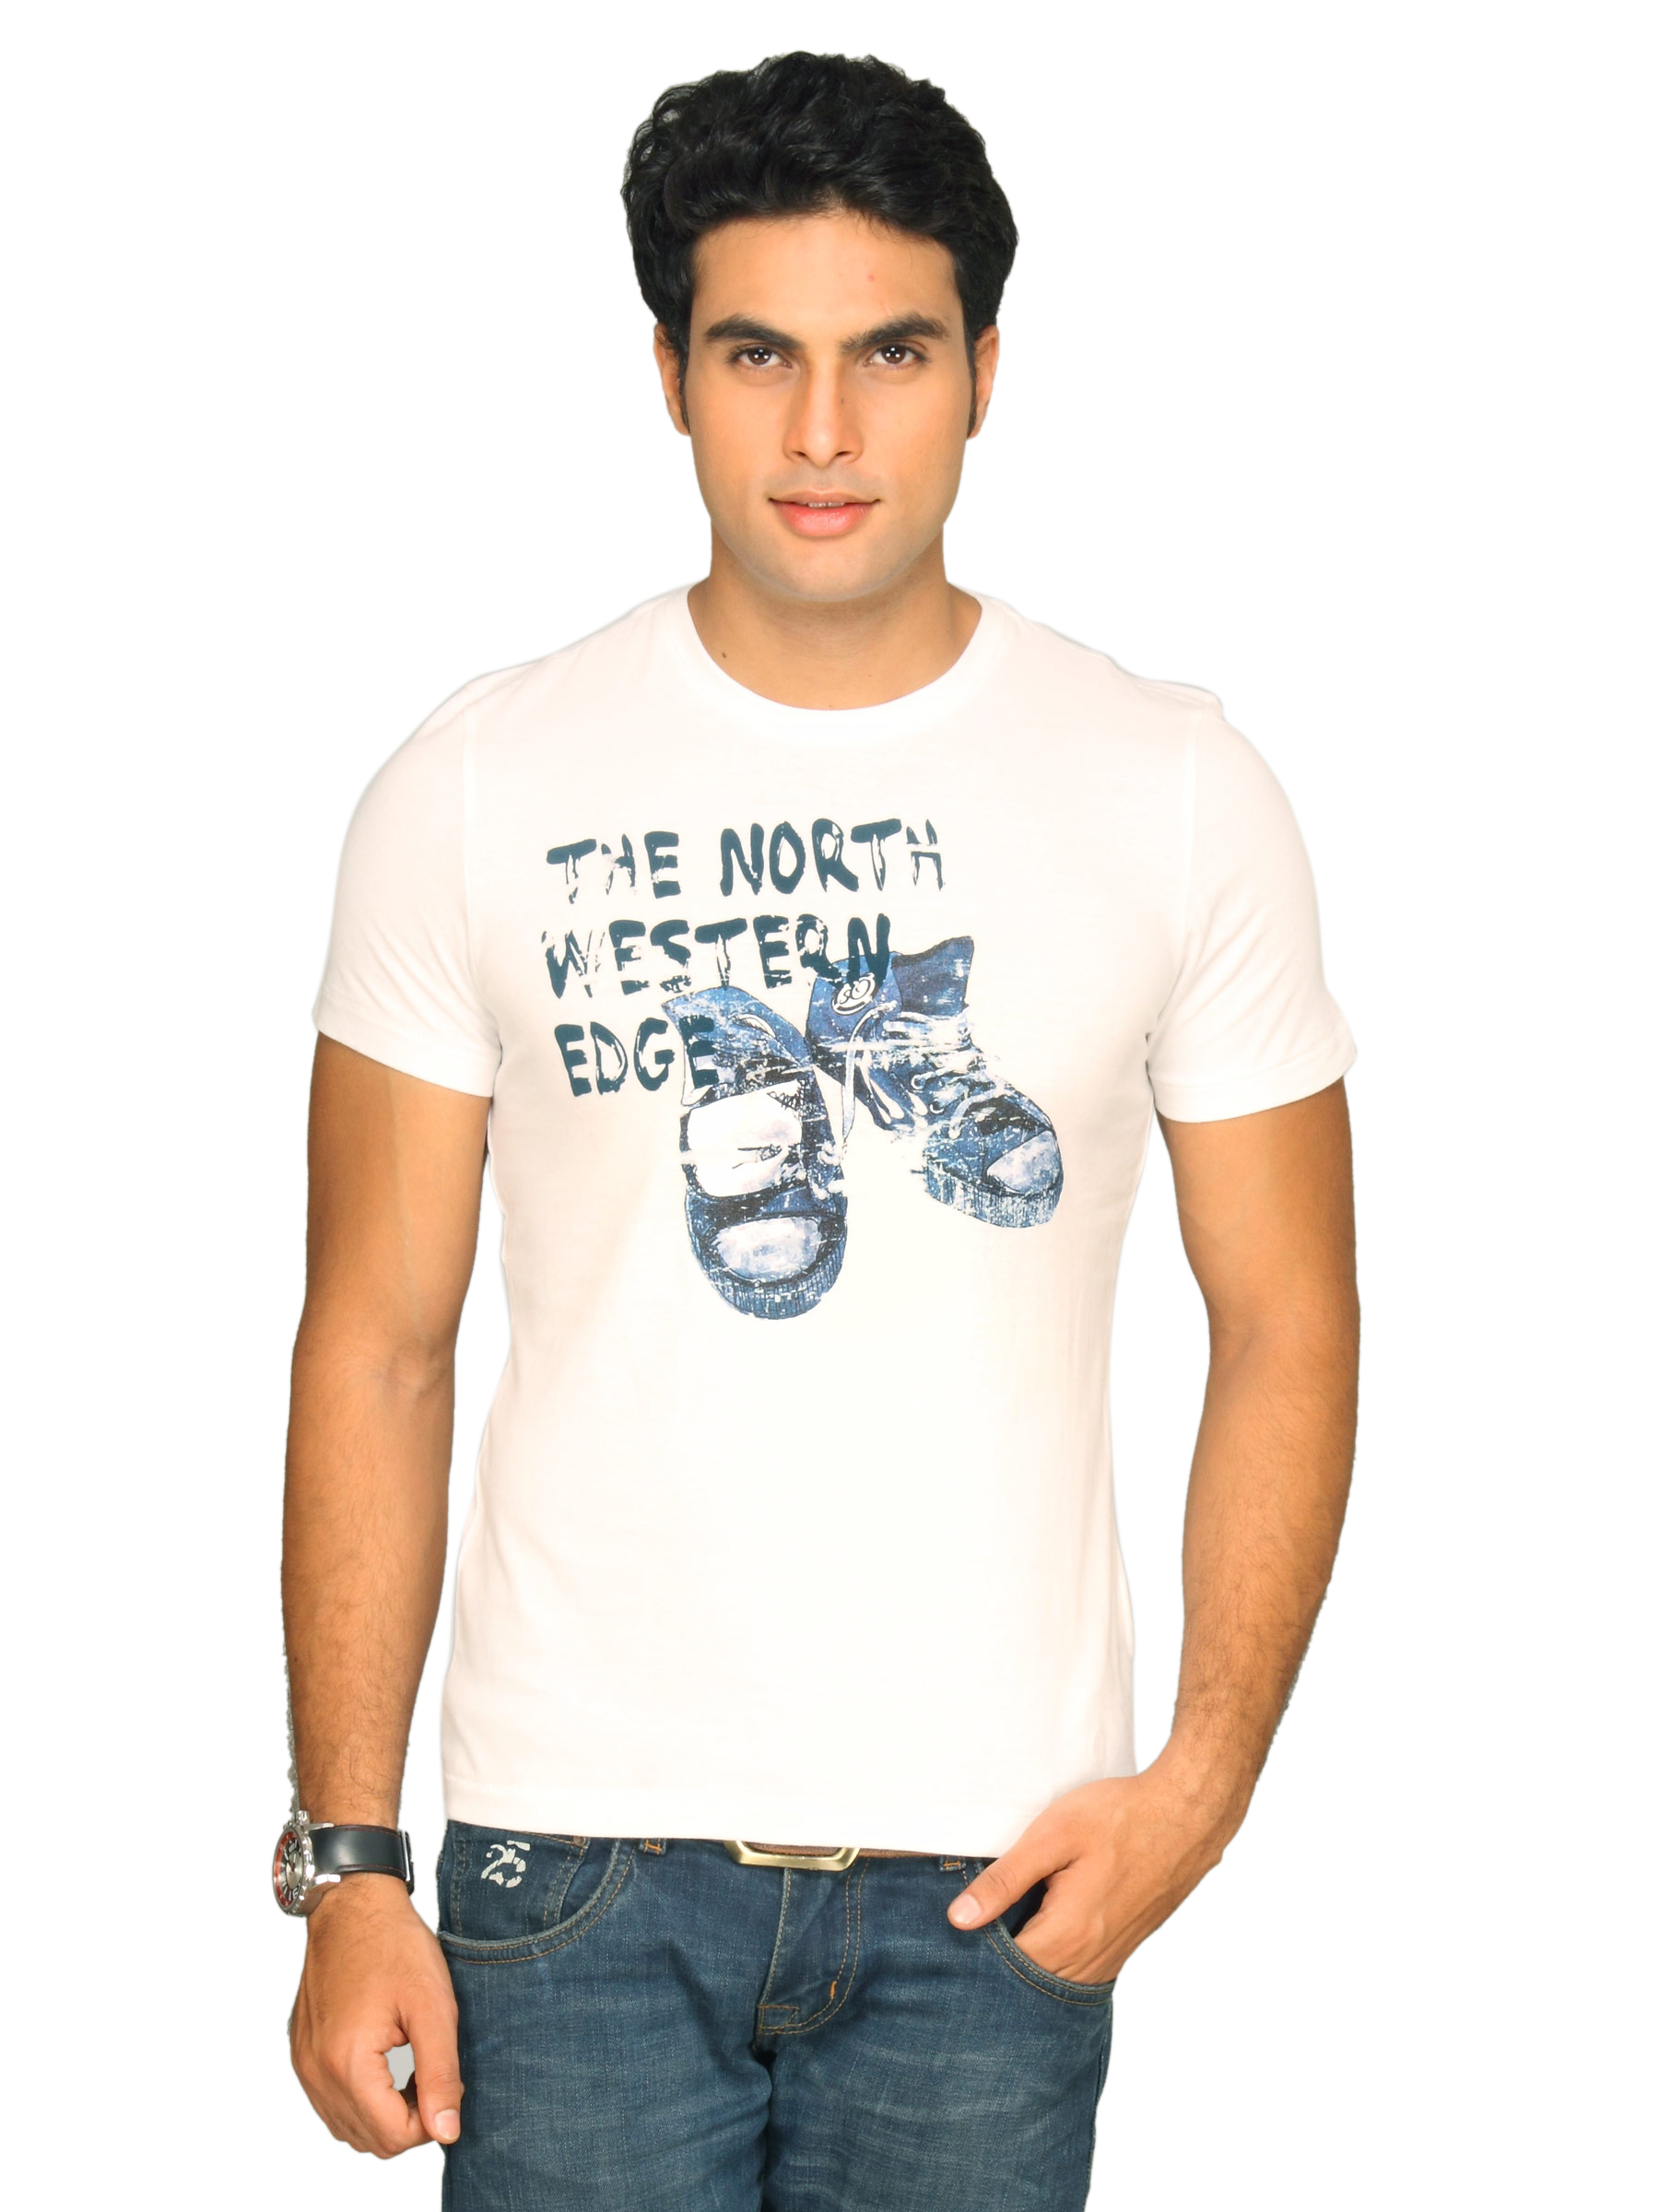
s.Oliver Men's North Western Edge White T-shirt
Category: Apparel / Topwear / Tshirts
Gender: Men
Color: White
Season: Summer 2011
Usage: Casual